Carlos Arroyo

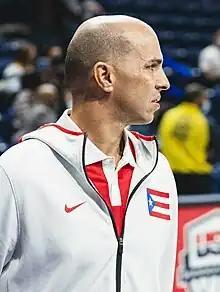
Arroyo in 2022

Carlos Alberto Arroyo Bermúdez (born July 30, 1979) is a Puerto Rican former professional basketball player. He played in the National Basketball Association with the Toronto Raptors, Denver Nuggets, Utah Jazz, Detroit Pistons, Orlando Magic, Miami Heat, and Boston Celtics.